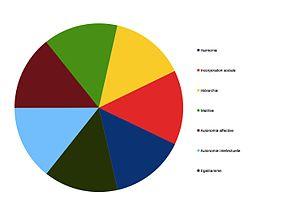
Ce modèle circulaire, montre que les valeurs adjacentes sont considérées comme compatibles et celles qui sont opposées comme incompatibles.
En psychologie, les valeurs sont « des motivations trans-situationnelles, organisées hiérarchiquement, qui guident la vie ». Les valeurs sont considérées comme des variables latentes, qui ne sont pas directement observables mais qui se manifestent à partir de nos perceptions, nos attitudes, nos choix, nos comportements, nos jugements et nos actions. Dans ce sens, elles permettent de répondre à la question pourquoi agissons-nous comme nous agissons ? La psychologie des valeurs peut aider à comprendre ce qui est le plus important pour un individu et ceci à travers différents contextes et situations sociales.